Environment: real
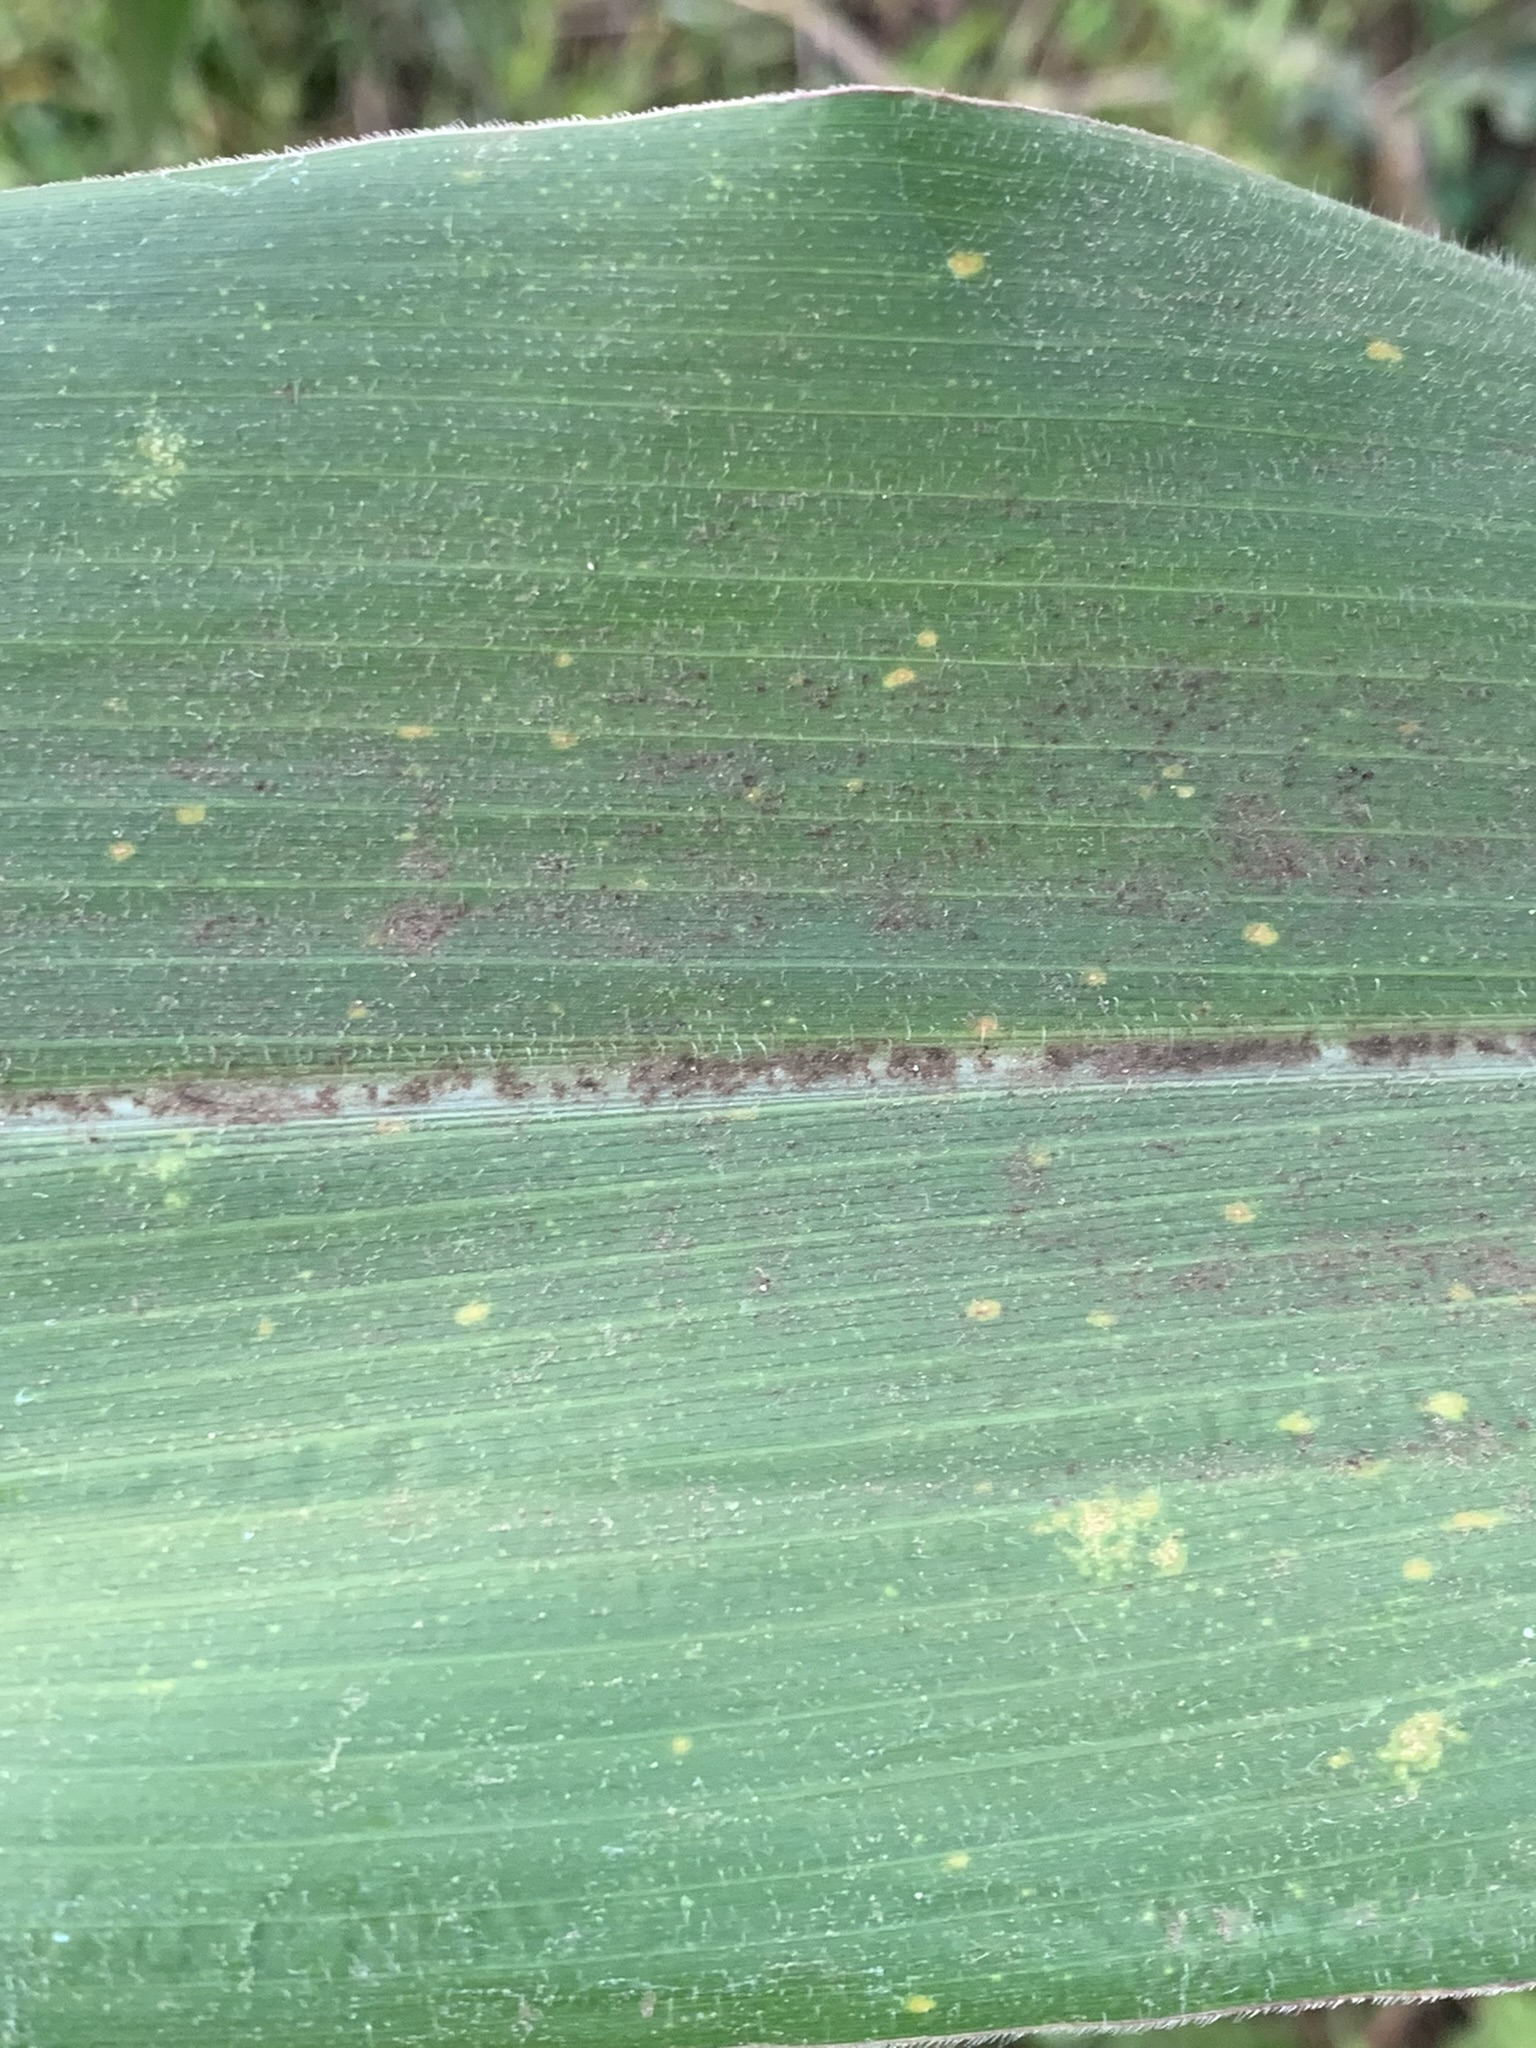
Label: lethal_necrosis